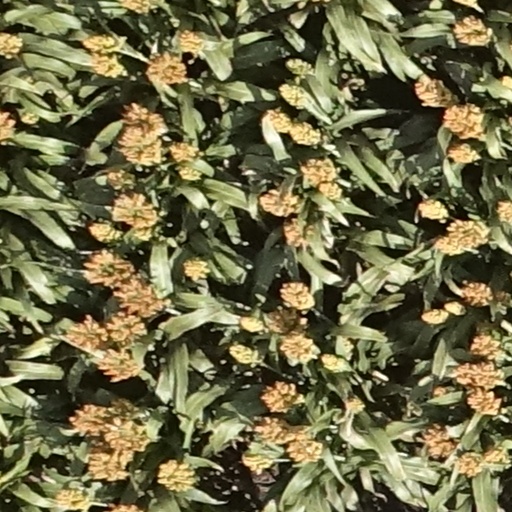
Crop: sorghum